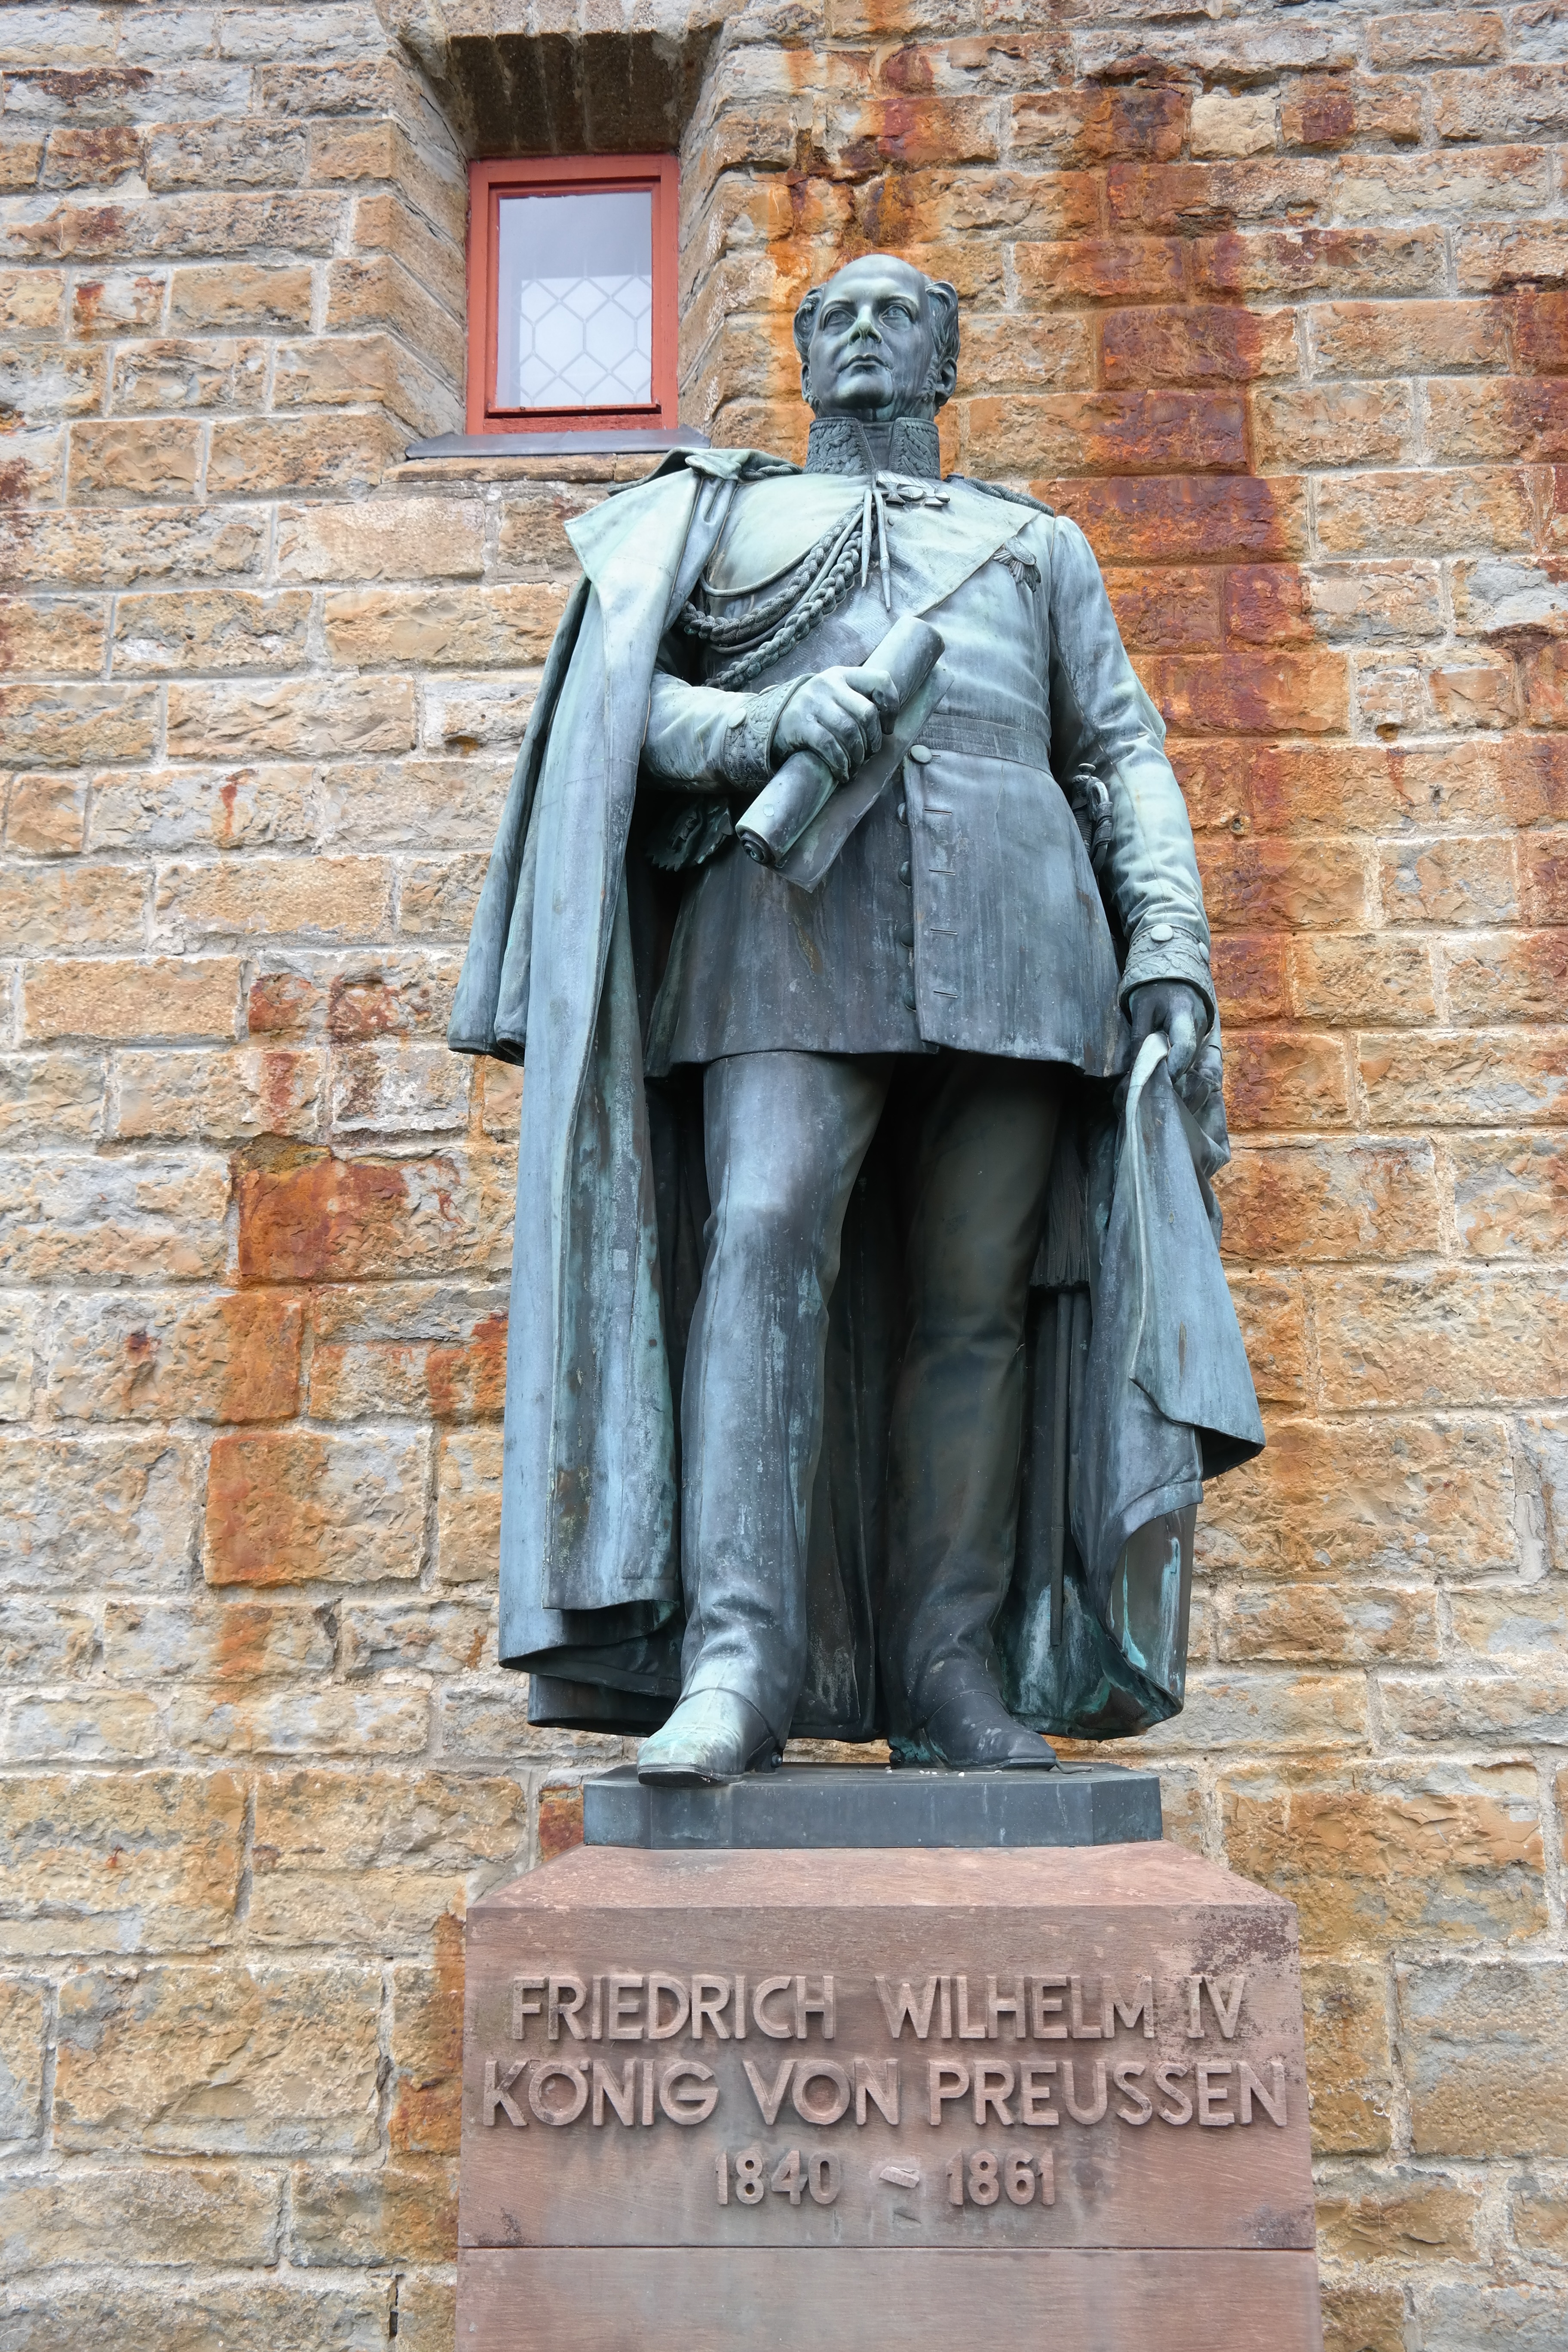
monument, statue, metal, castle, sculpture, memorial, art, temple, hohenzollern, bronze statues, ancient history, friedrich wilhelm, friedrich wilhelm iv